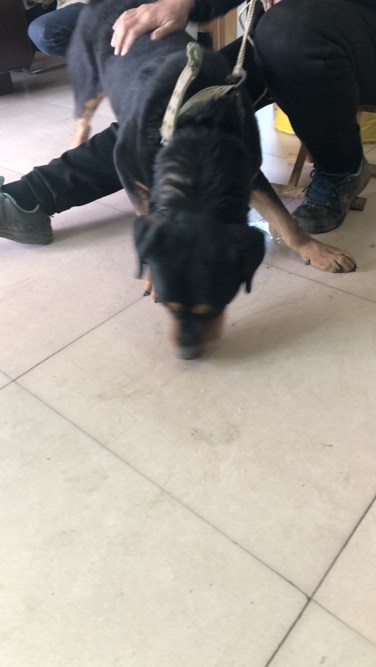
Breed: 224-n000060-Rottweiler